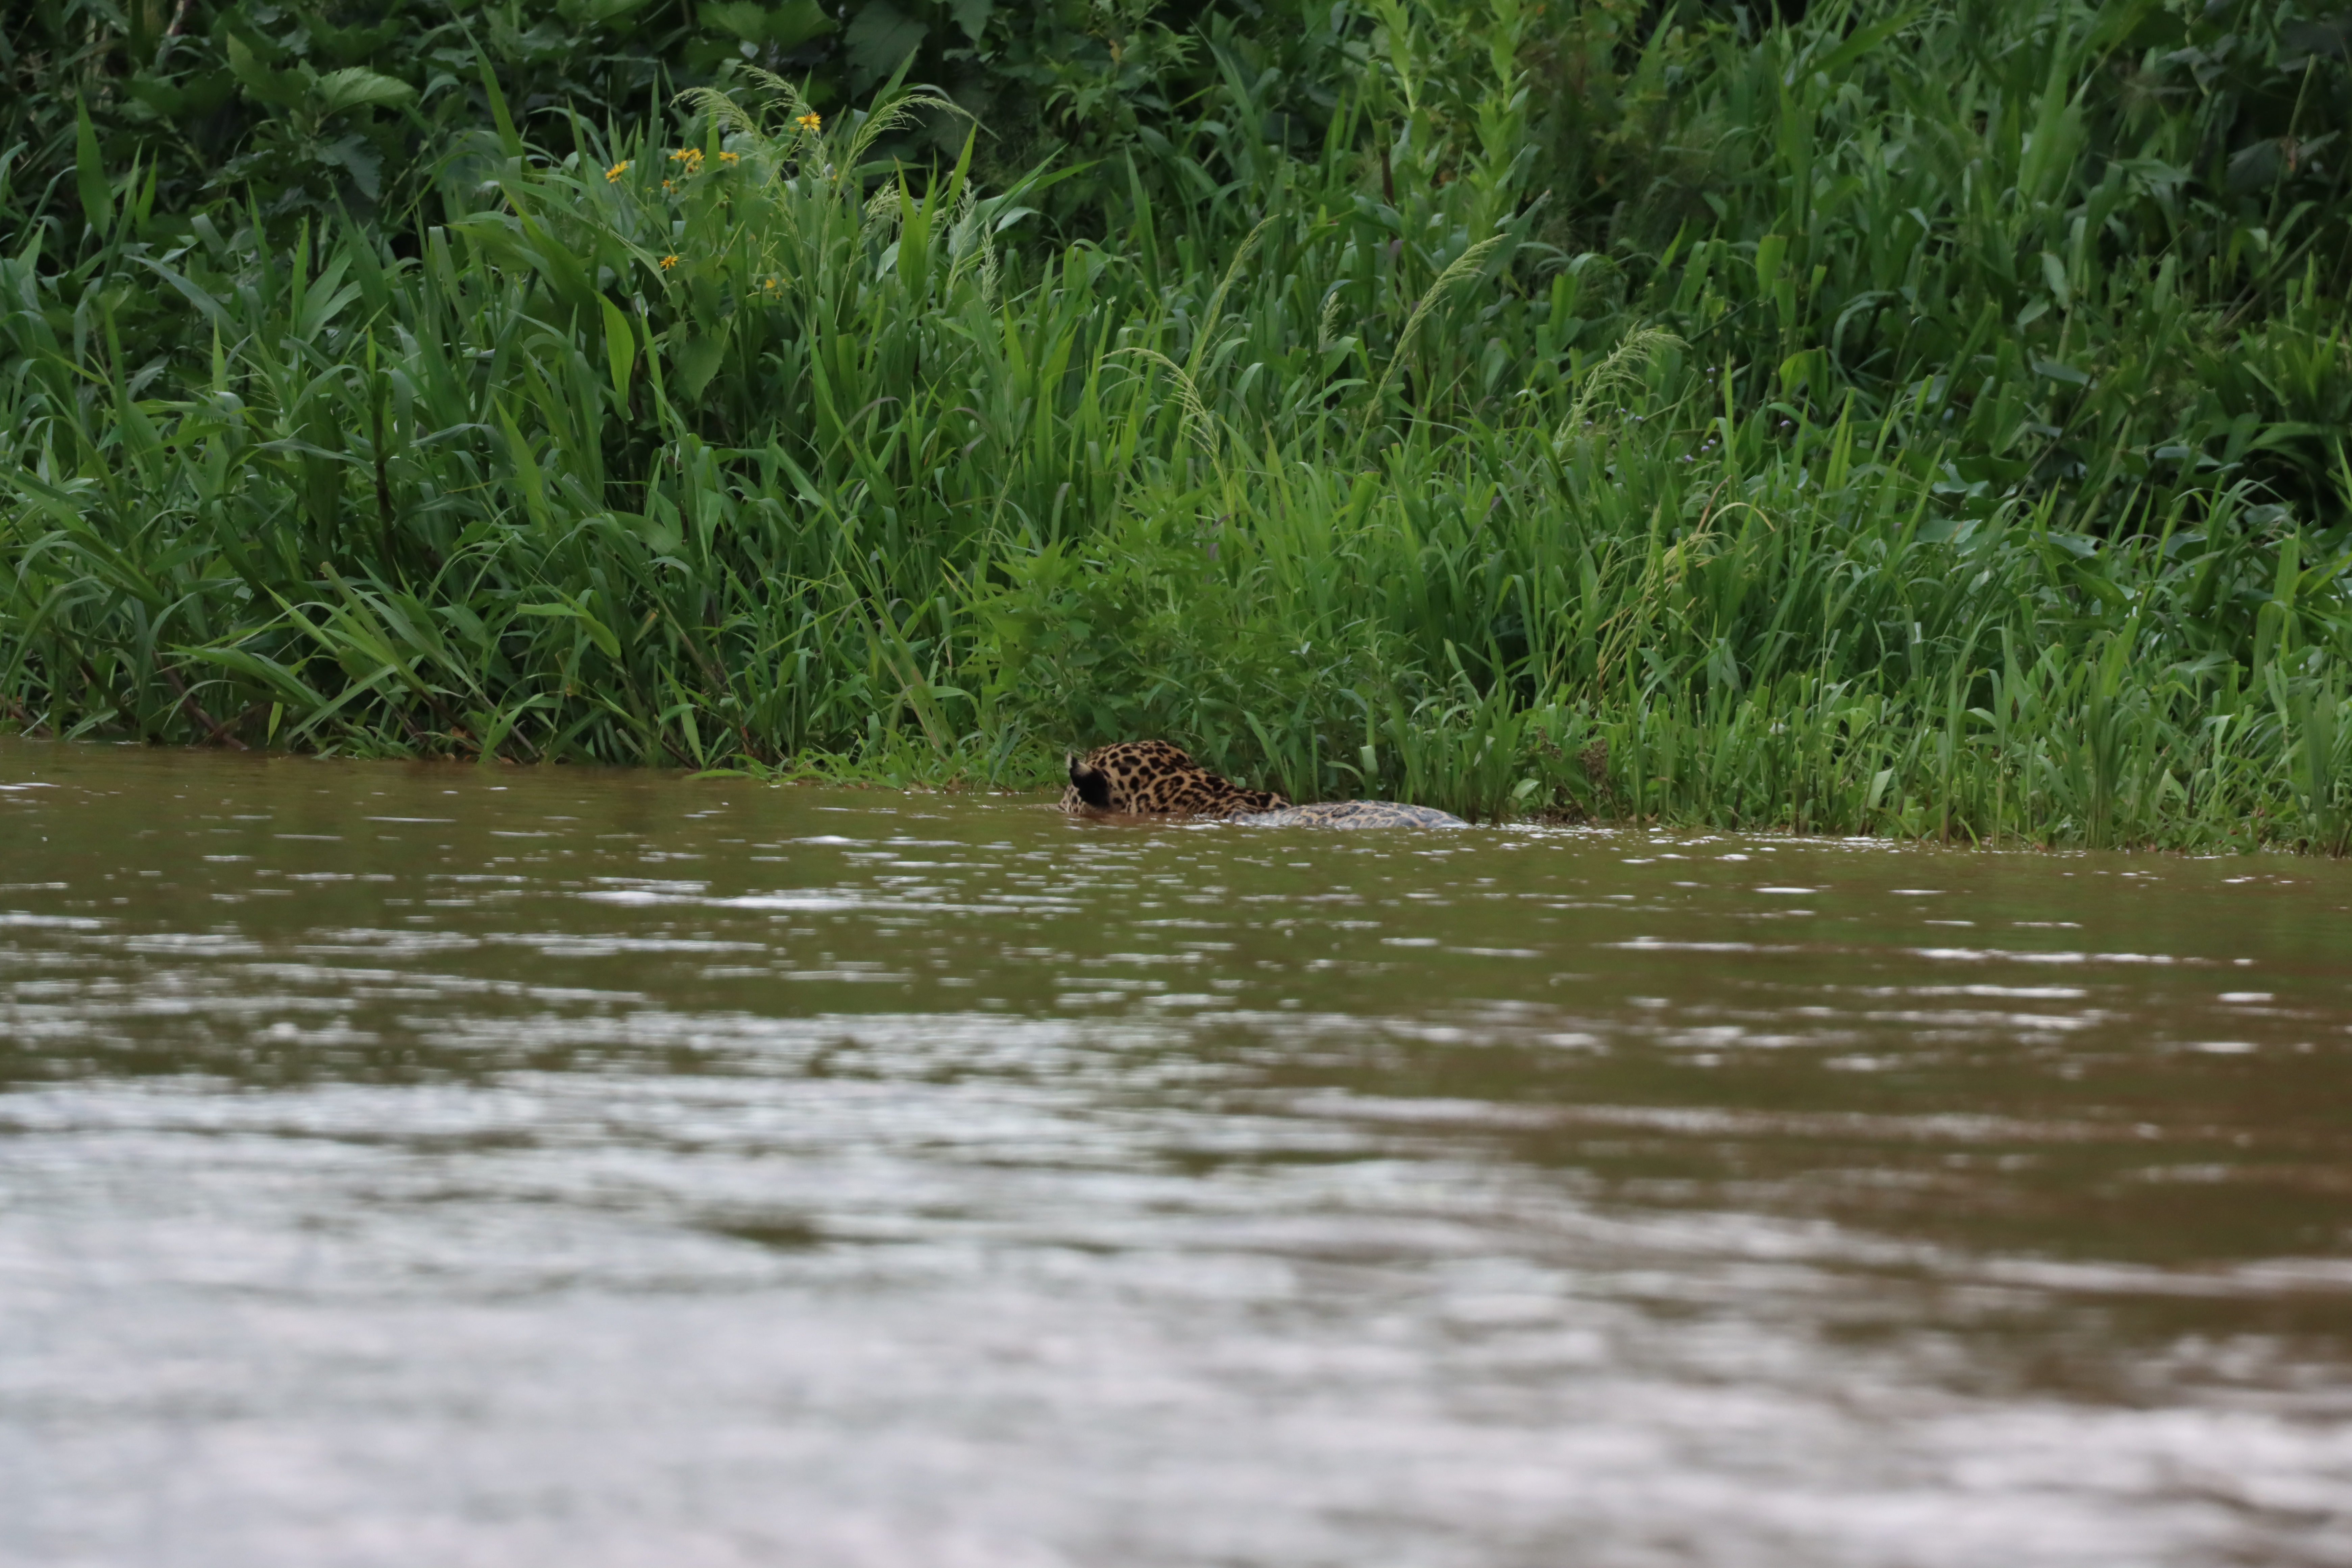
Jaguar: Overa